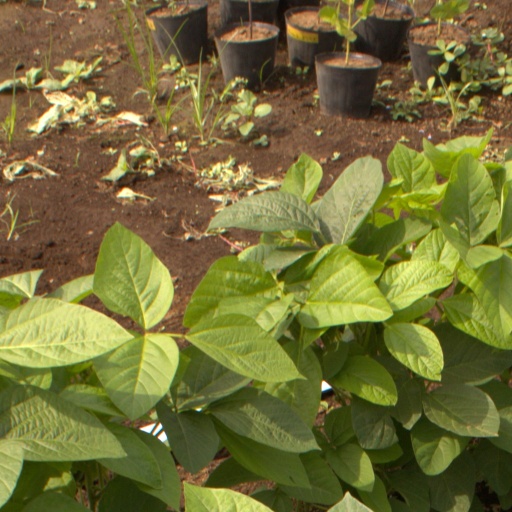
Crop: soybean